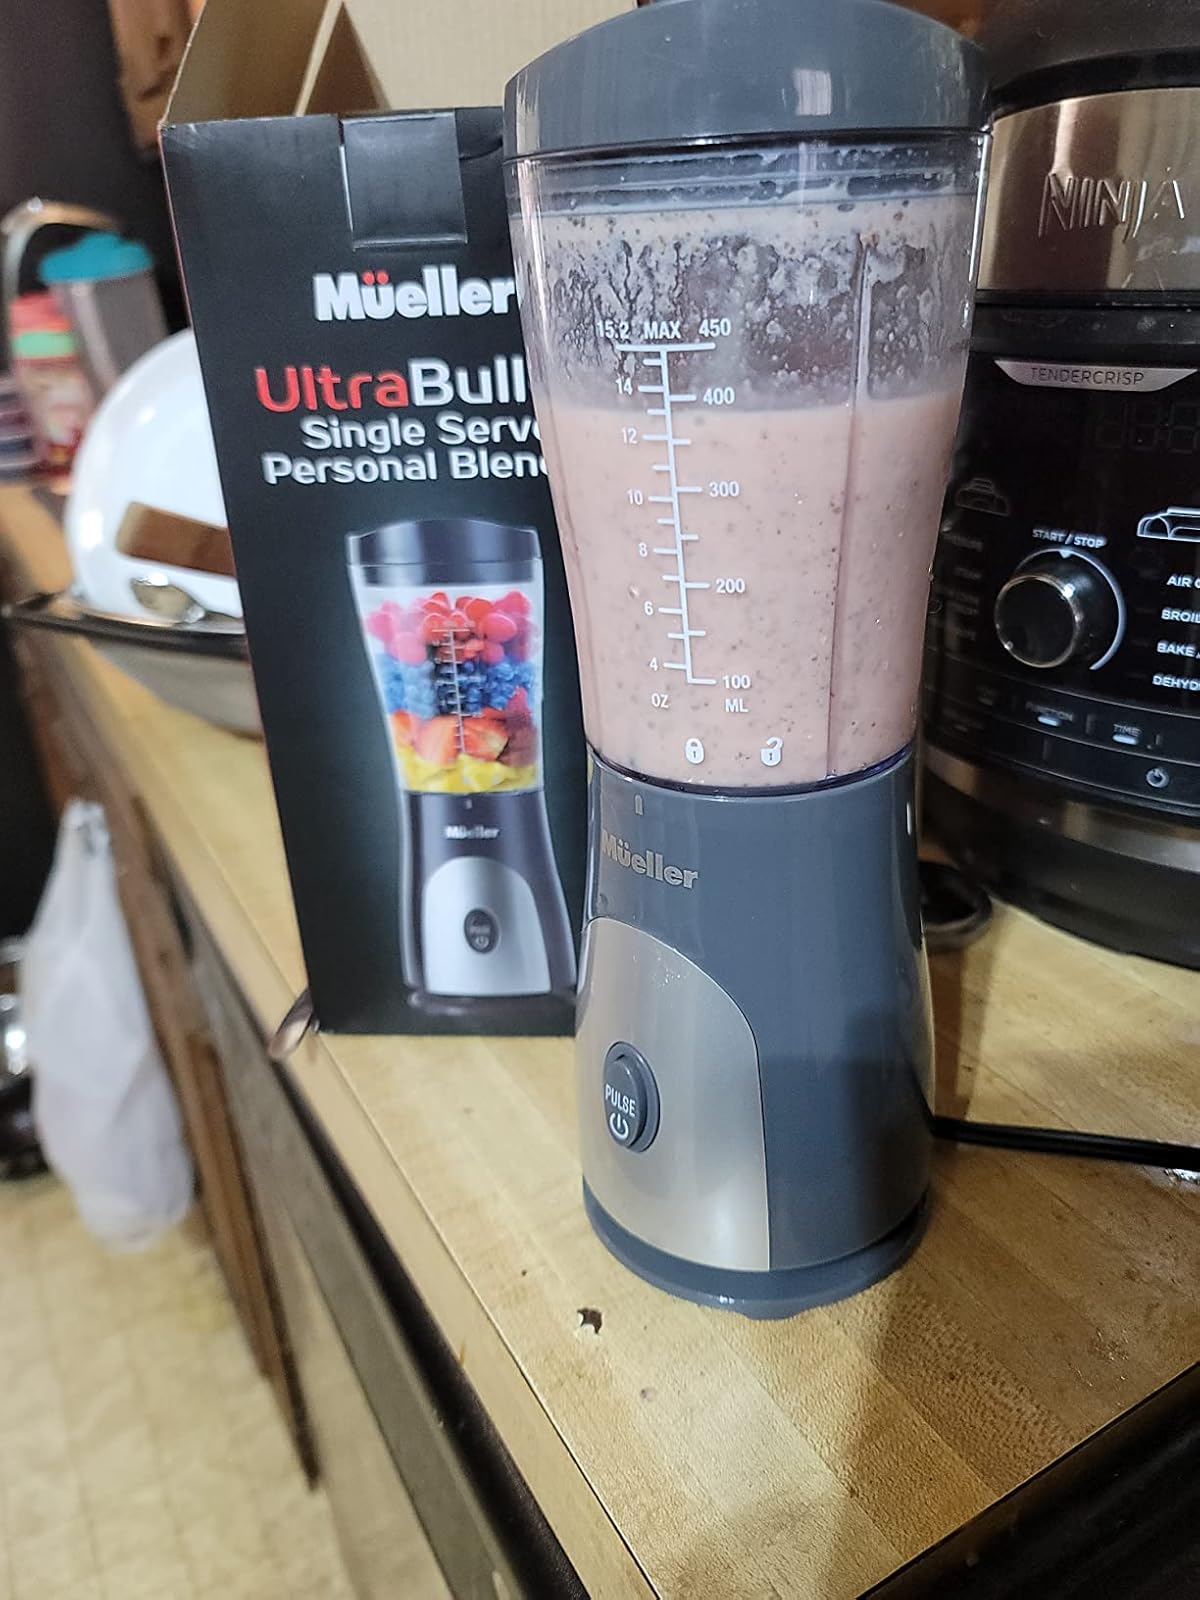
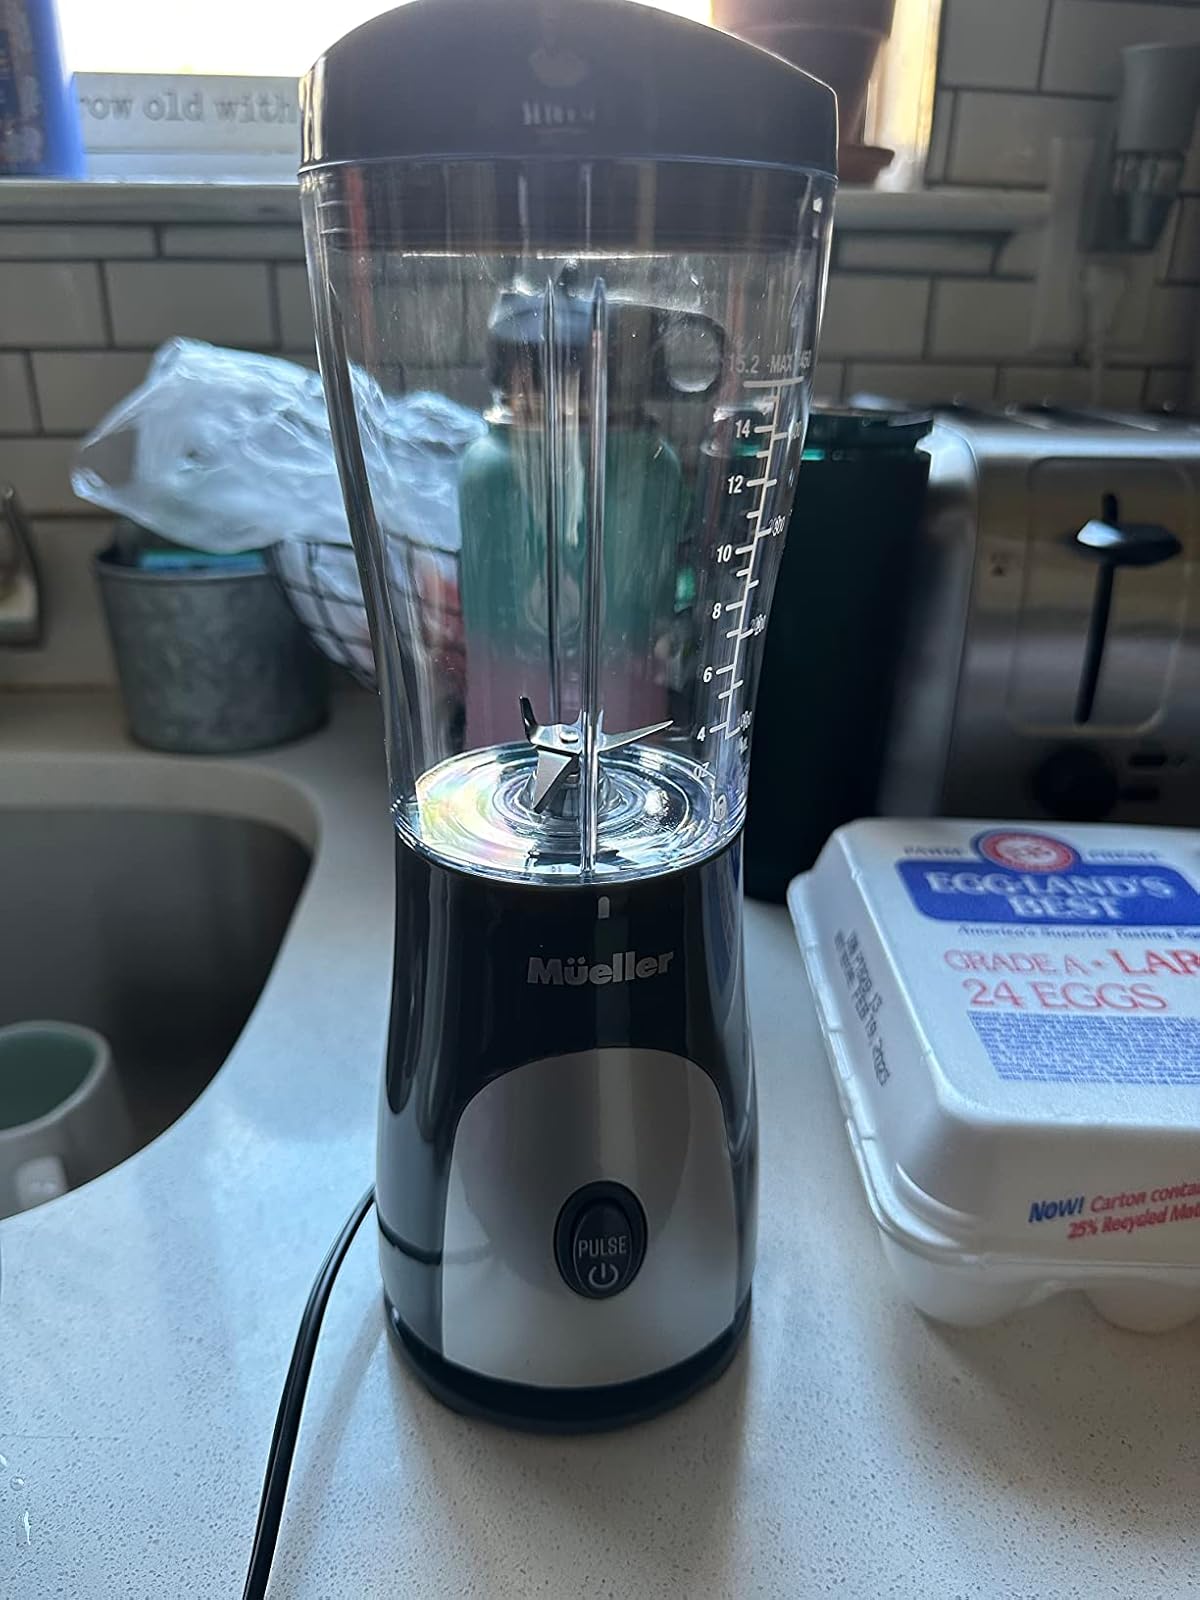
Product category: items_blender
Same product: yes